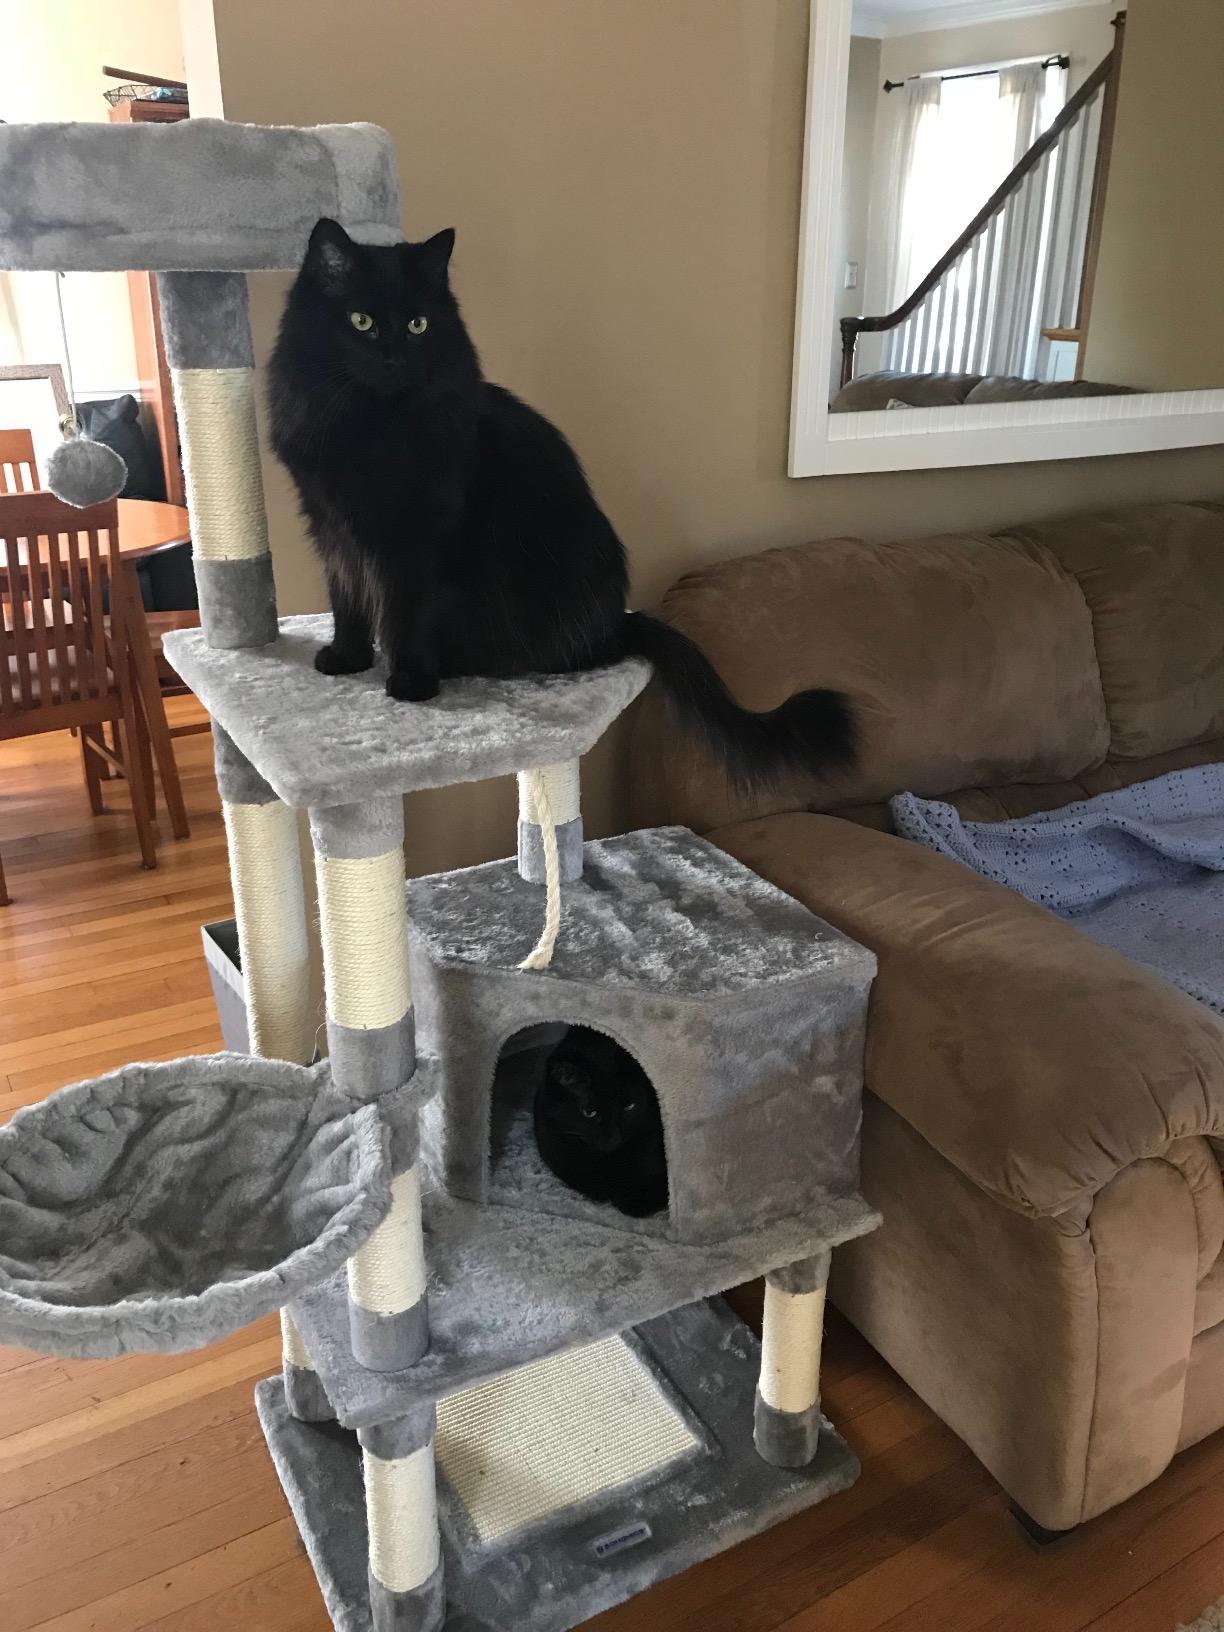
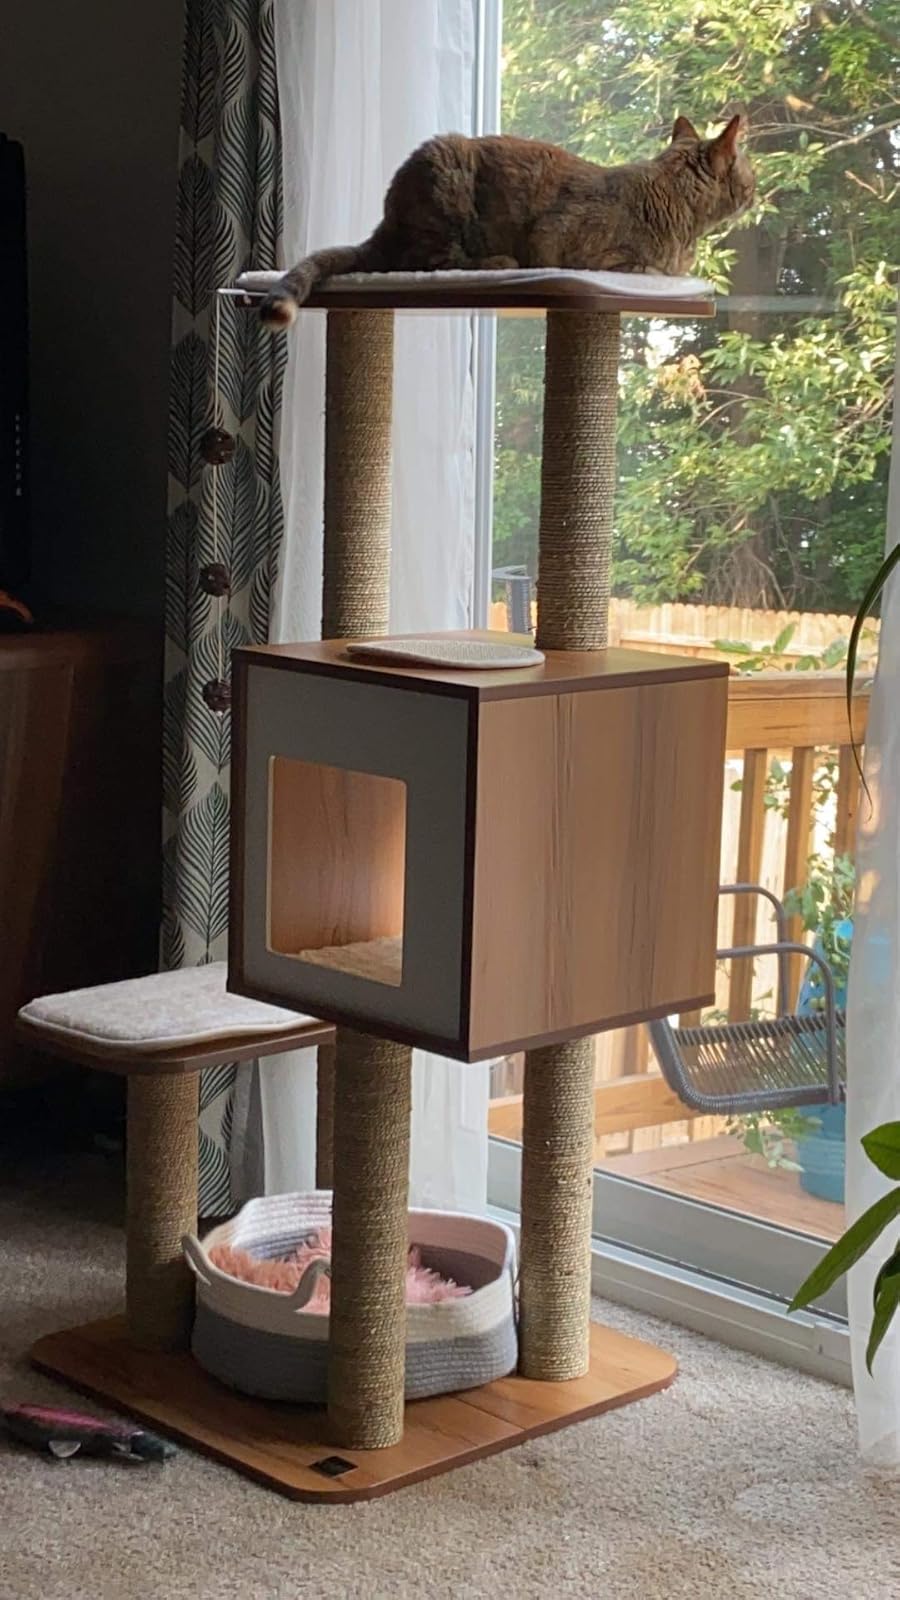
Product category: items_cat tree
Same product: no